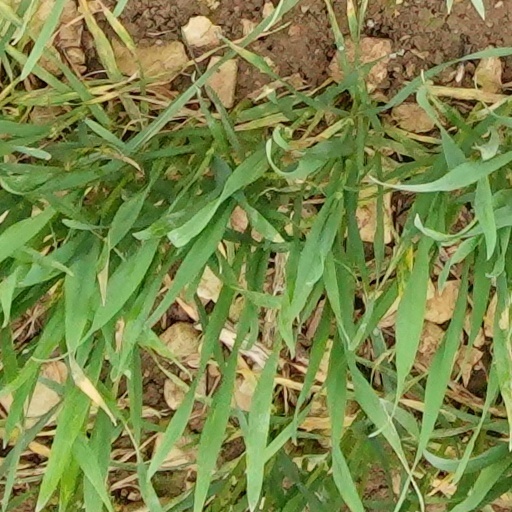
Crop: wheat